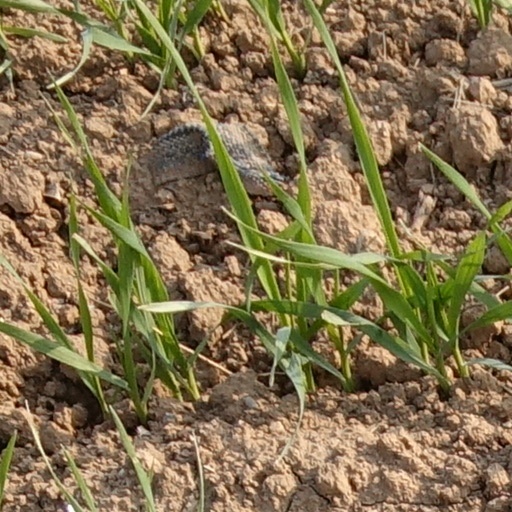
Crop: wheat